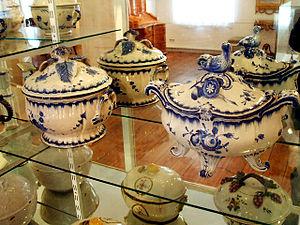
La manufacture de faïence de Stralsund est une manufacture de faïence qui fut en activité à Stralsund en Allemagne de 1755 à 1792.